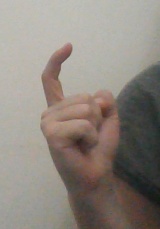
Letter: ra